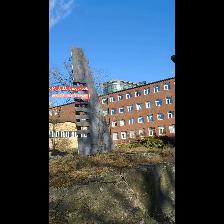
Label: NonHuman